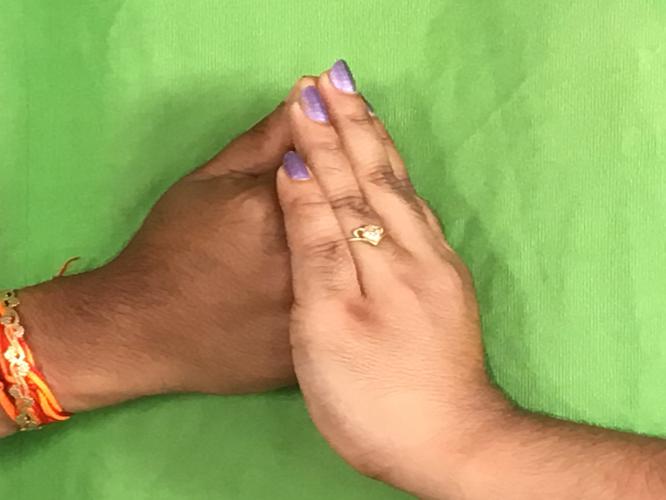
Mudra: Shanka
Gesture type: double_hand